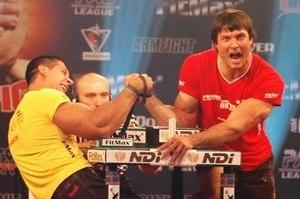
Le bras de fer est un jeu ou un sport utilisé pour reconnaître le plus fort des deux participants. Il se pratique à deux personnes face à face autour d'une table. Les adversaires empoignent la main de l'autre et forcent chacun vers la zone de gagne. Le gagnant est celui qui amène la main de l'autre au contact de la table.
Devon Larratt, aussi connu sous le surnom « No limits », né le 24 avril 1975 à Victoria en Colombie-Britannique, est un compétiteur de bras de fer professionnel canadien.